Ubinas

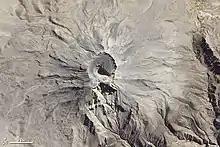
Ubinas caldera from above, with the crater and the notch in the southern rim clearly visible

Ubinas lies in the Ubinas District of the General Sánchez Cerro Province, Moquegua Region of Peru, east of Arequipa in the Peruvian Western Cordillera.